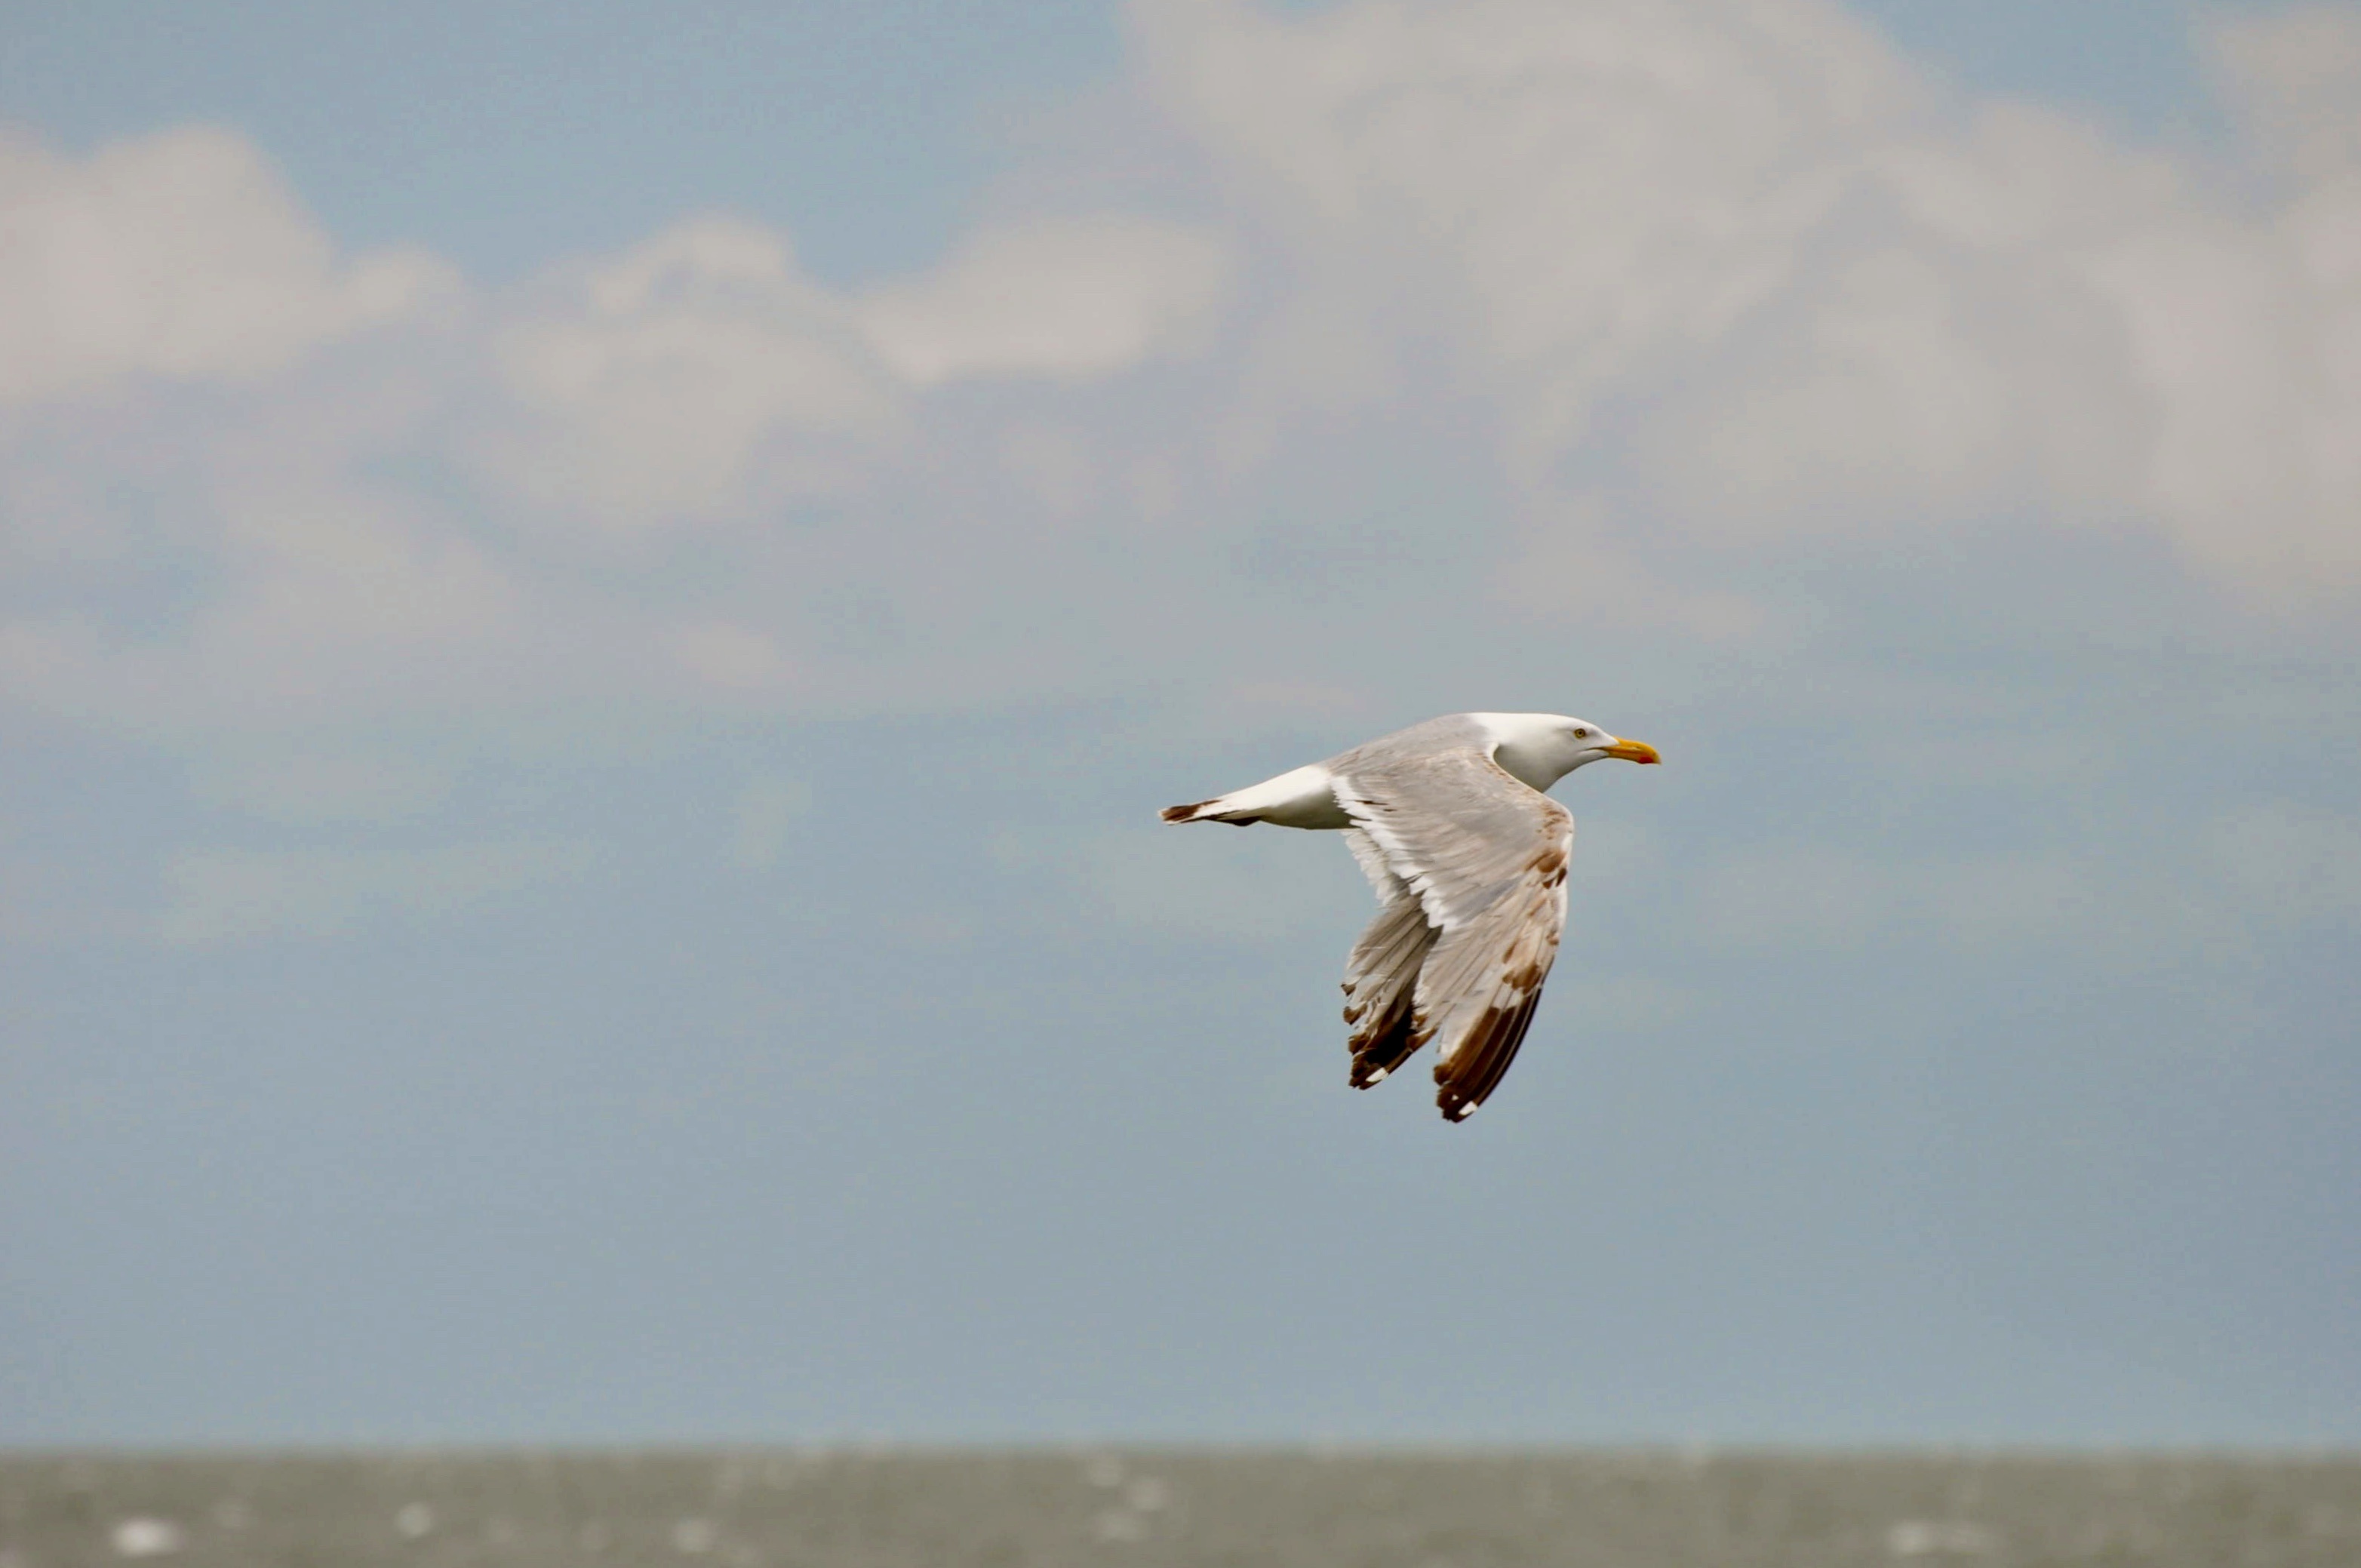
landscape, nature, ocean, bird, wing, seabird, flying, seagull, vacation, wildlife, wild, gull, journey, flight, feather, vertebrate, bird in flight, charadriiformes